Verbal intelligence

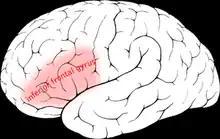
Inferior frontal gyrus; a major part of the inferior frontal cortex

Speech production is the process by which a thought in the brain is converted into an understandable auditory form. This is a multistage mechanism that involves many different areas of the brain. The first stage is planning, where the brain constructs words and sentences that turn the thought into an understandable form. This occurs primarily in the inferior frontal cortex, specifically in an area known as Broca's area. Next, the brain must plan how to physically create the sounds necessary for speech by linking the planned speech with known sounds, or phonemes. While the location of these associations is not known, it is known that the supplementary motor area plays a key role in this step. Finally, the brain must signal for the words to actually be spoken. This is carried out by the premotor cortex and the motor cortex.